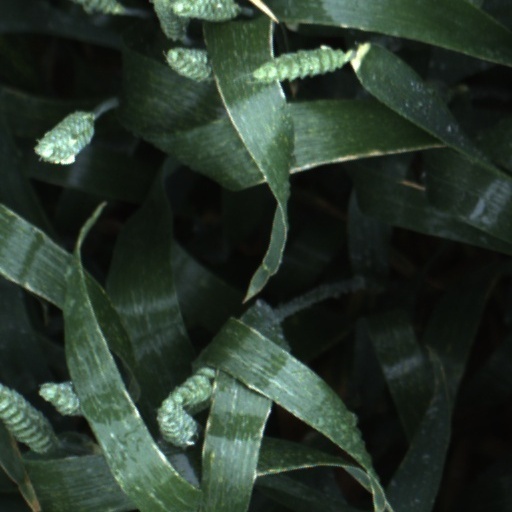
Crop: wheat